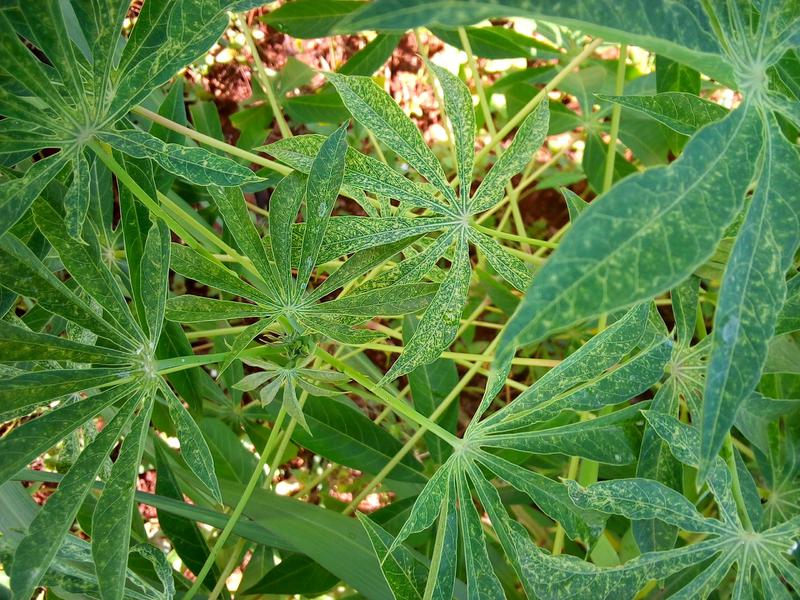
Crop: cassava
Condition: green_mottle